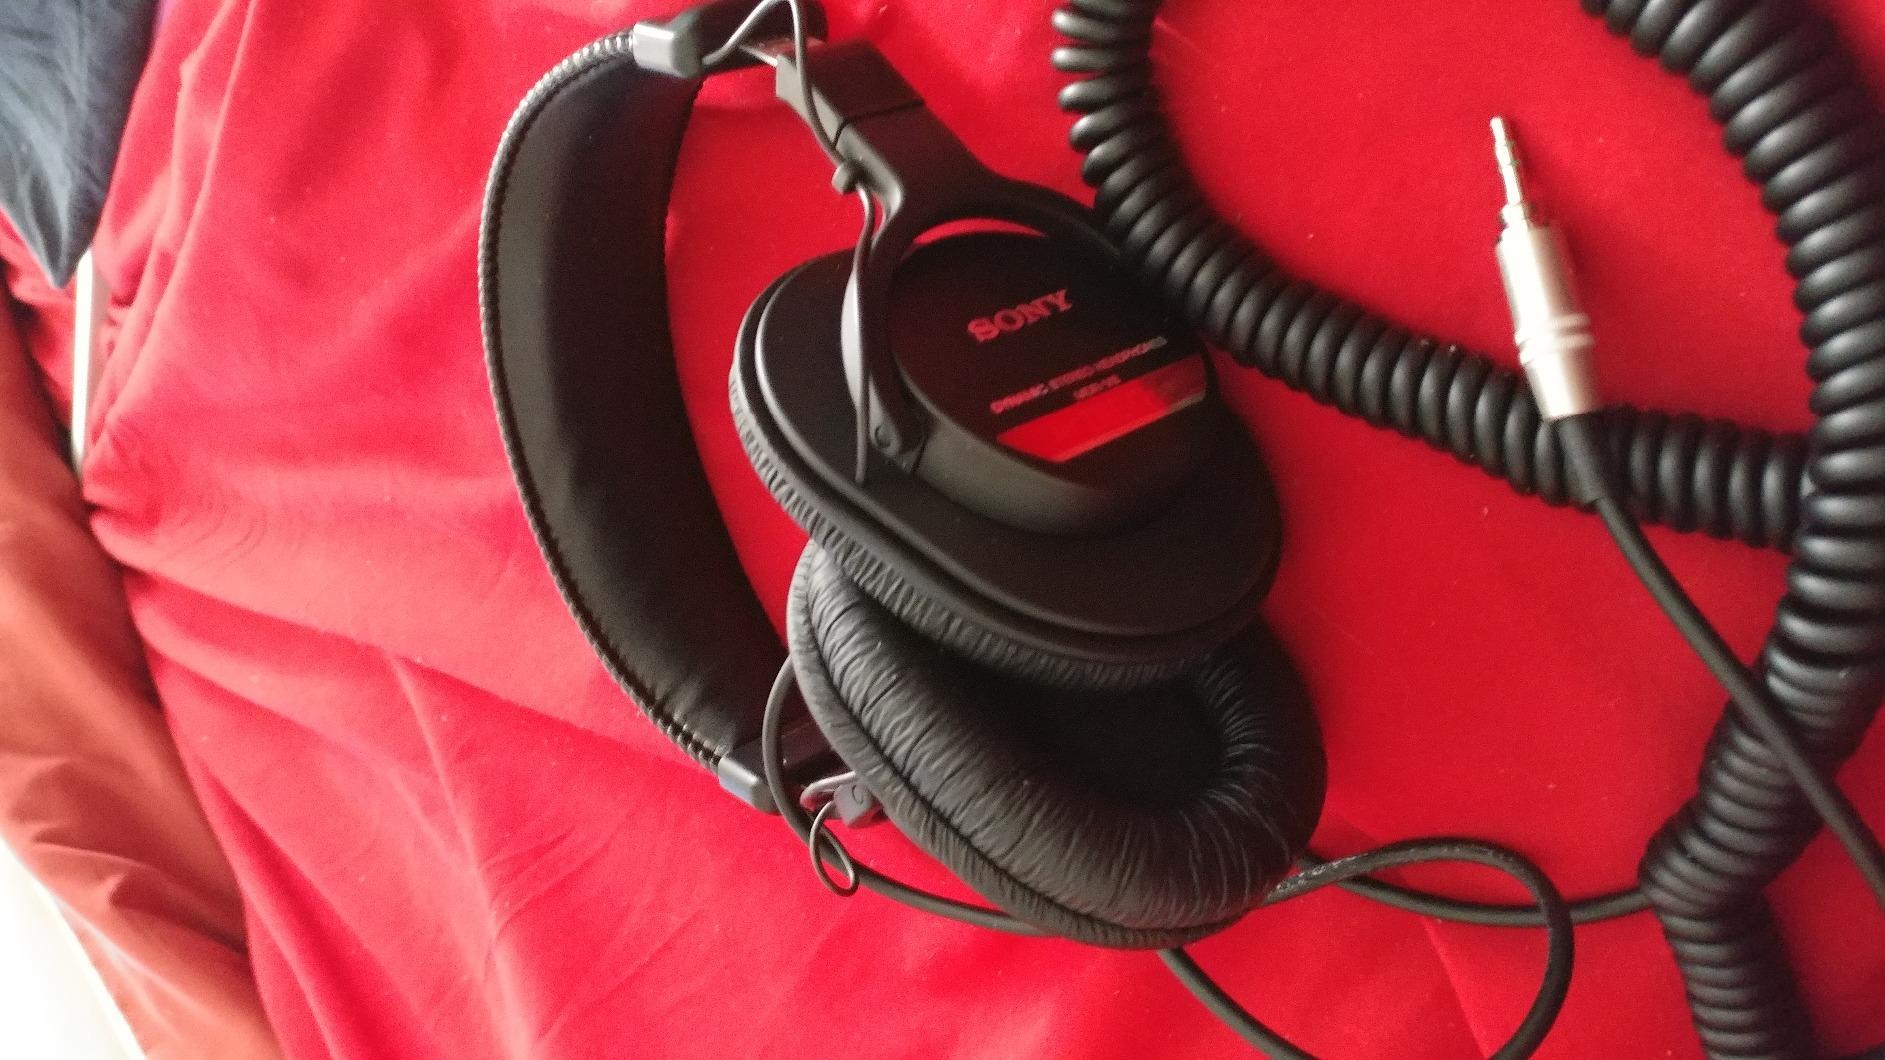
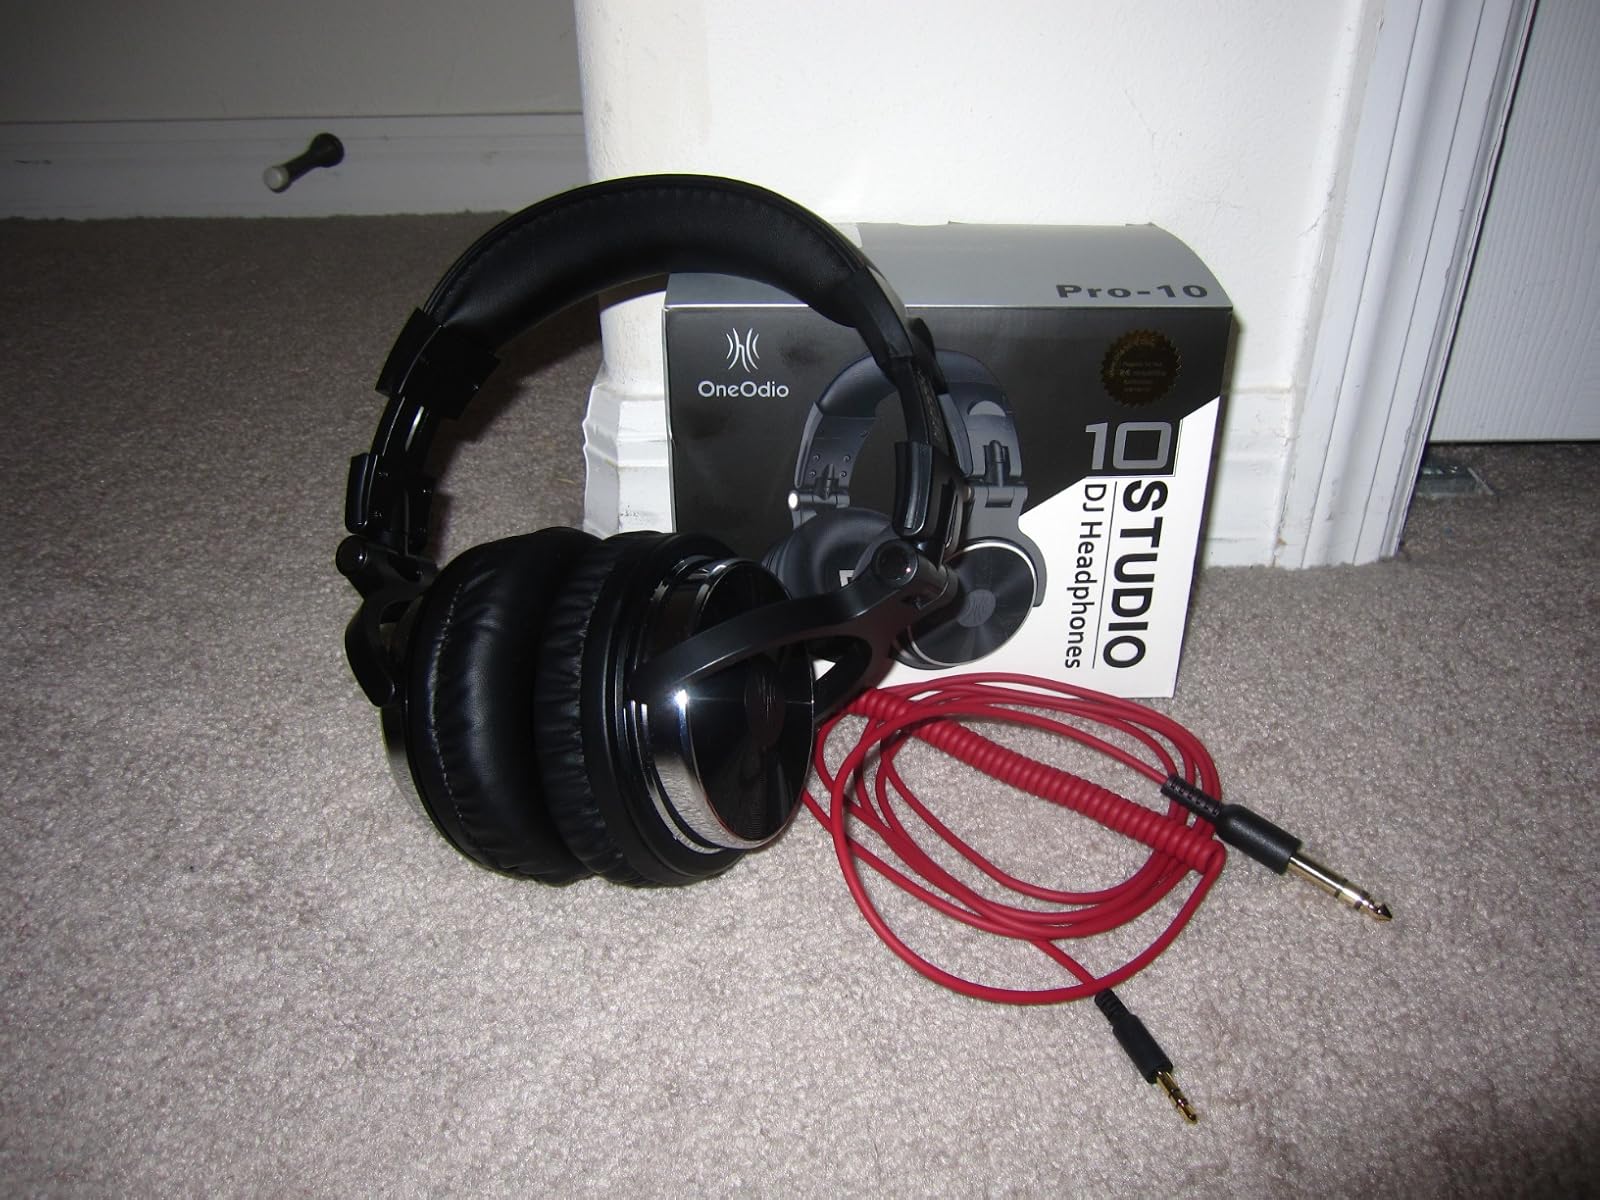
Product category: headphones
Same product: no